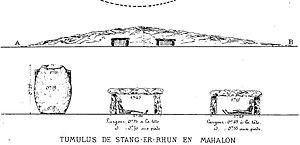
Tumulus de Stang er Rhun (Stan-er-Reun)
Mahalon [maalɔ̃] est une commune du département du Finistère, dans la région Bretagne, en France.